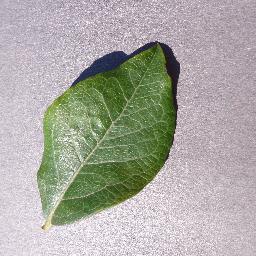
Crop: blueberry
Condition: healthy